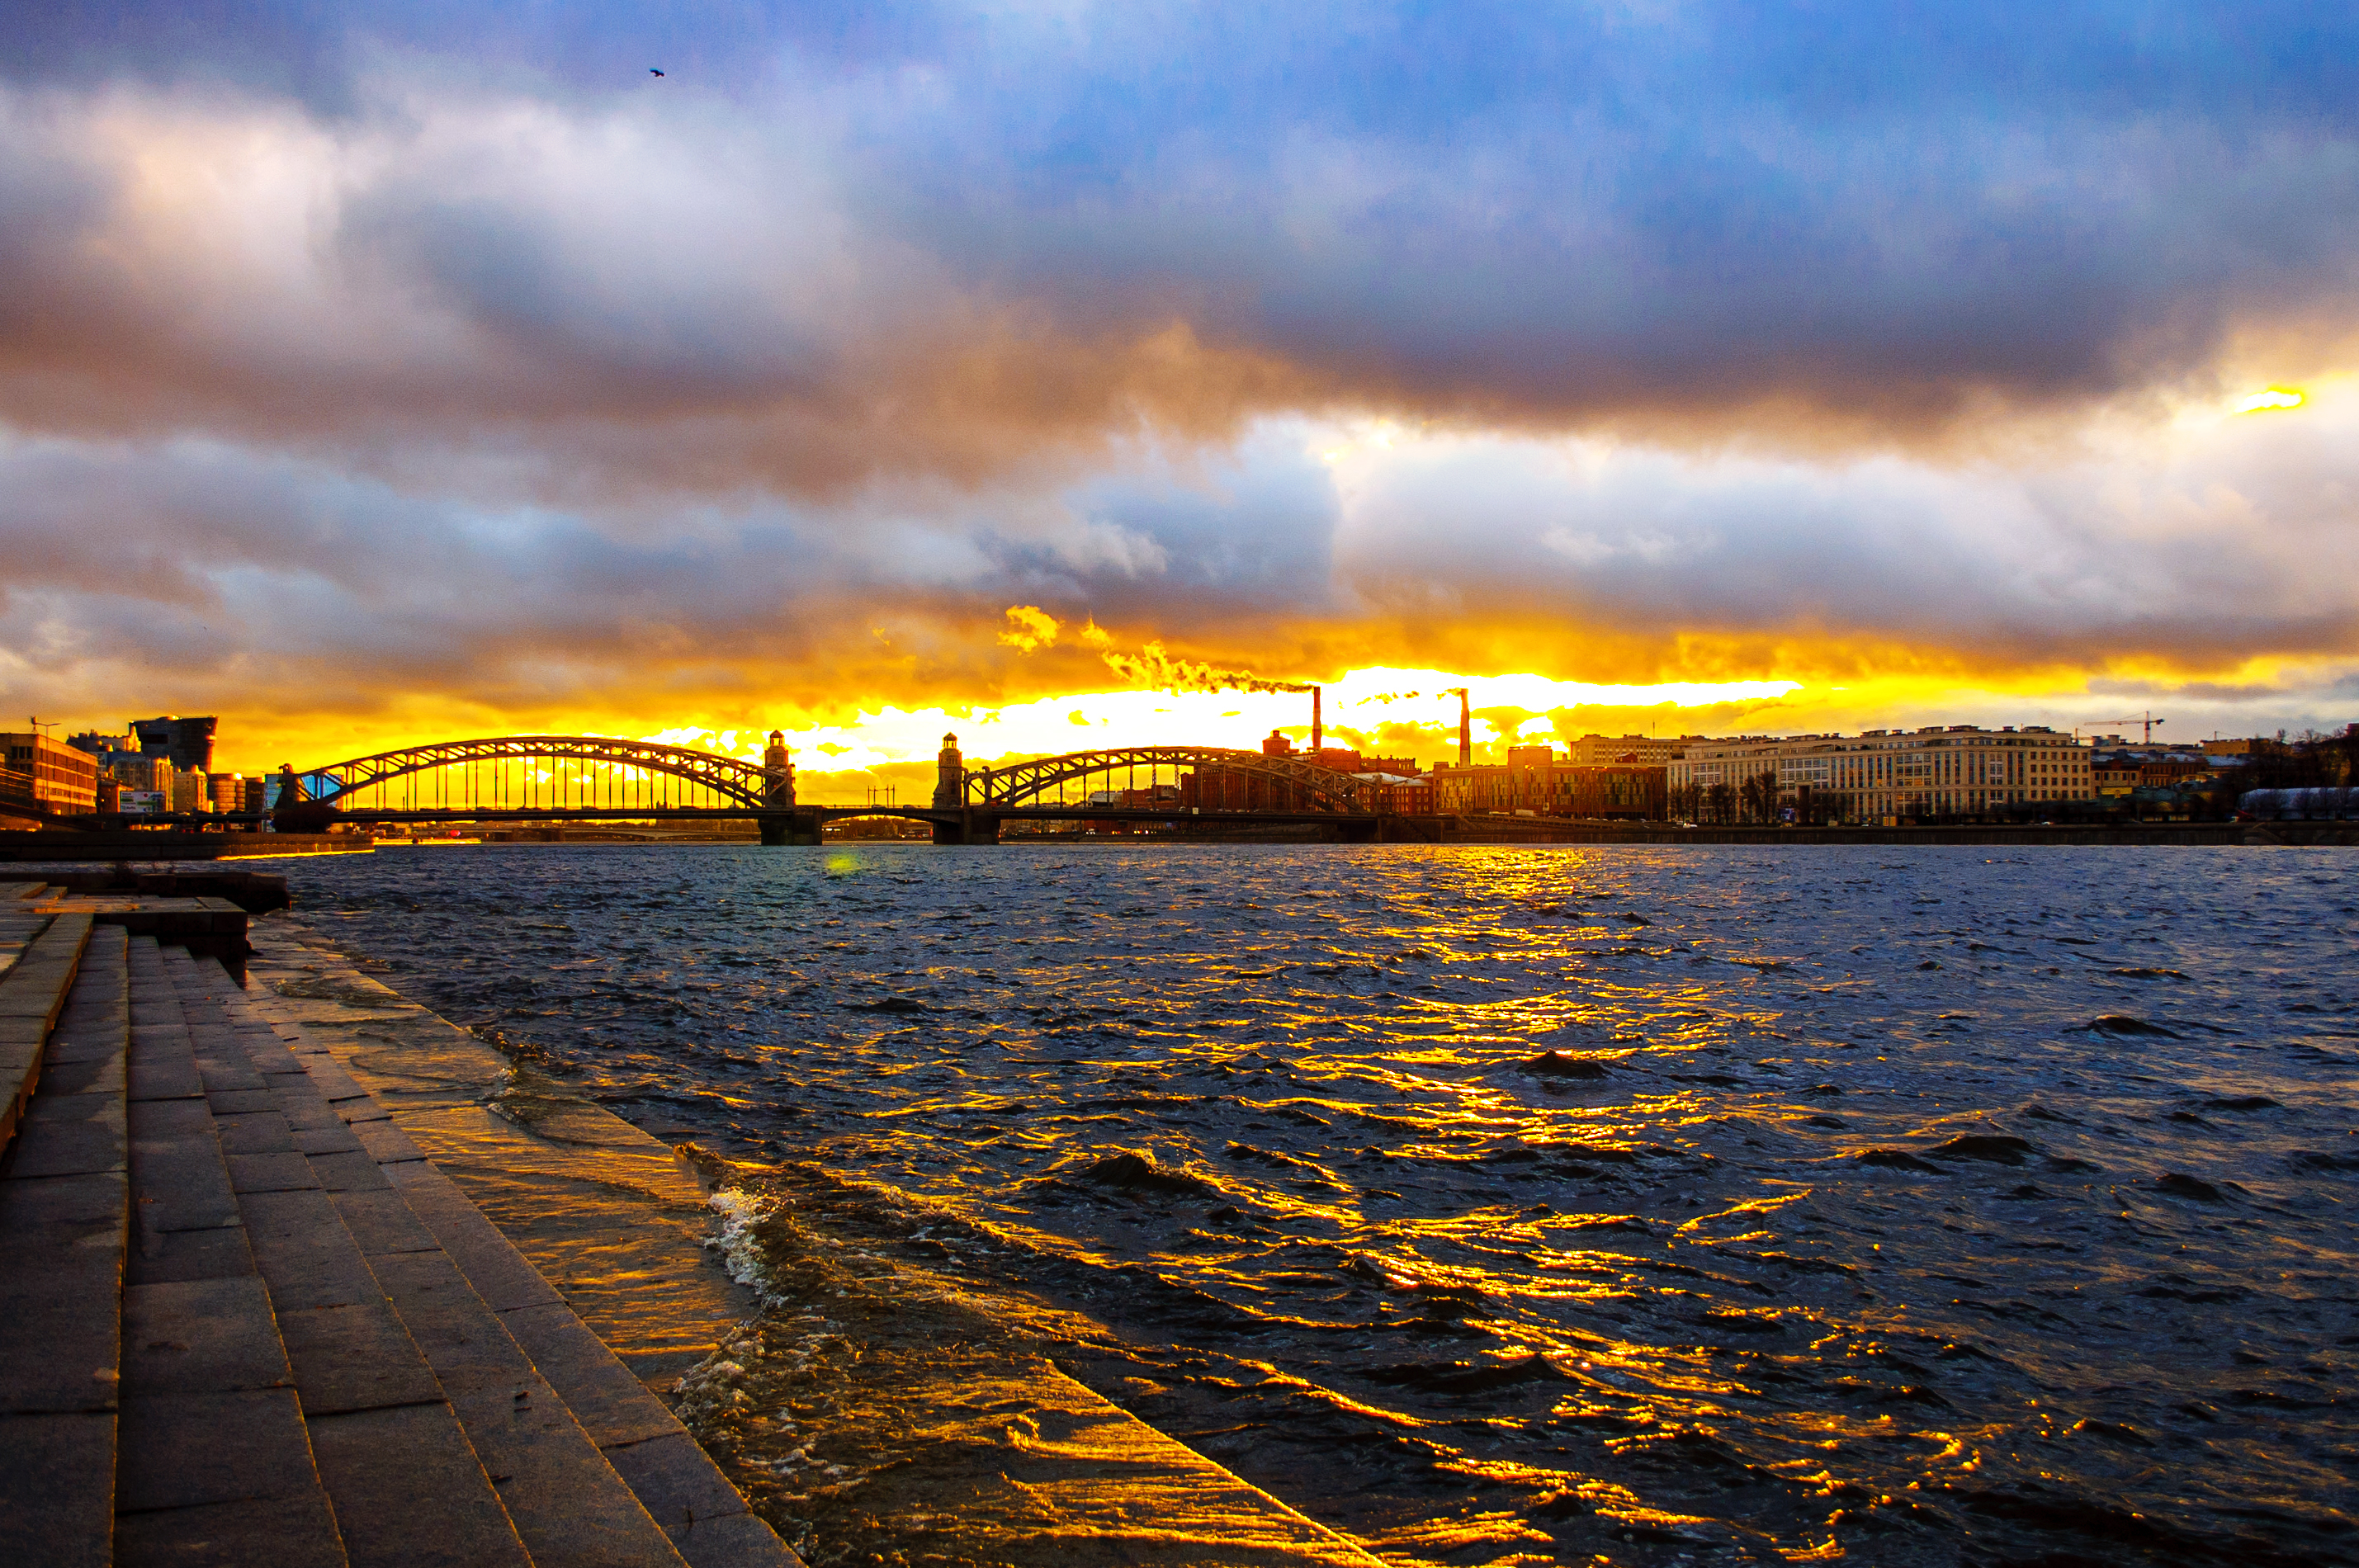
images, cloud, water, sky, atmosphere, afterglow, dusk, sunlight, sunset, lake, bank, sunrise, horizon, red sky at morning, landscape, cumulus, city, bridge, natural landscape, road surface, dock, calm, sun, tree, shore, reservoir, reflection, winter, asphalt, harbor, dawn, meteorological phenomenon, street light, cityscape, ocean, road, channel, sound, coast, evening, wind wave, nonbuilding structure, bay, night, wave, loch, inlet, fixed link, sea, port, pier, boardwalk, river, skyline, beam bridge